Barsom

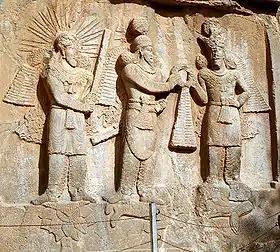
4th-century relief of the investiture of the Sasanian king Ardashir II (centre). Mithra (left) stands on a lotus flower holding a "barsom".

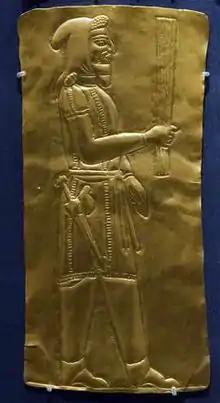
A 4th-century BCE depiction of a priest bearing a "barsom". From the Oxus Treasure. The present-day "barsom" is much shorter, and made of wire.

A barsom is a ritual implement used by Zoroastrian priests to solemnize certain sacred ceremonies.